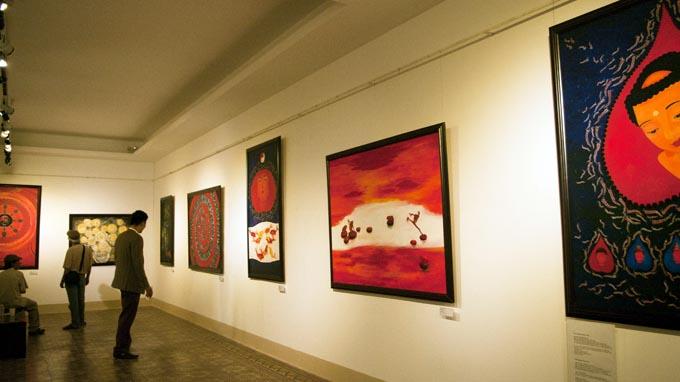
có nhiều bức tranh được trưng bày trên các bức tường